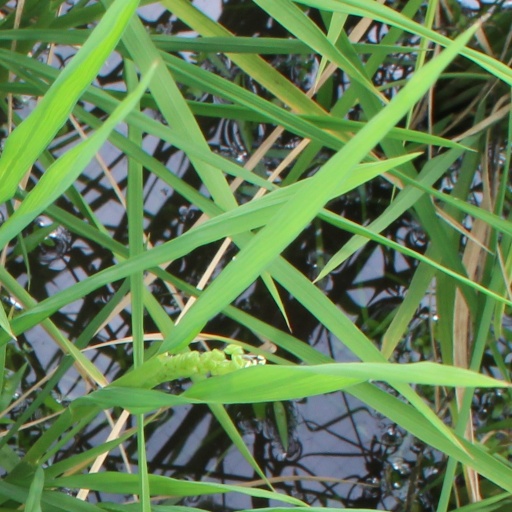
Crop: rice